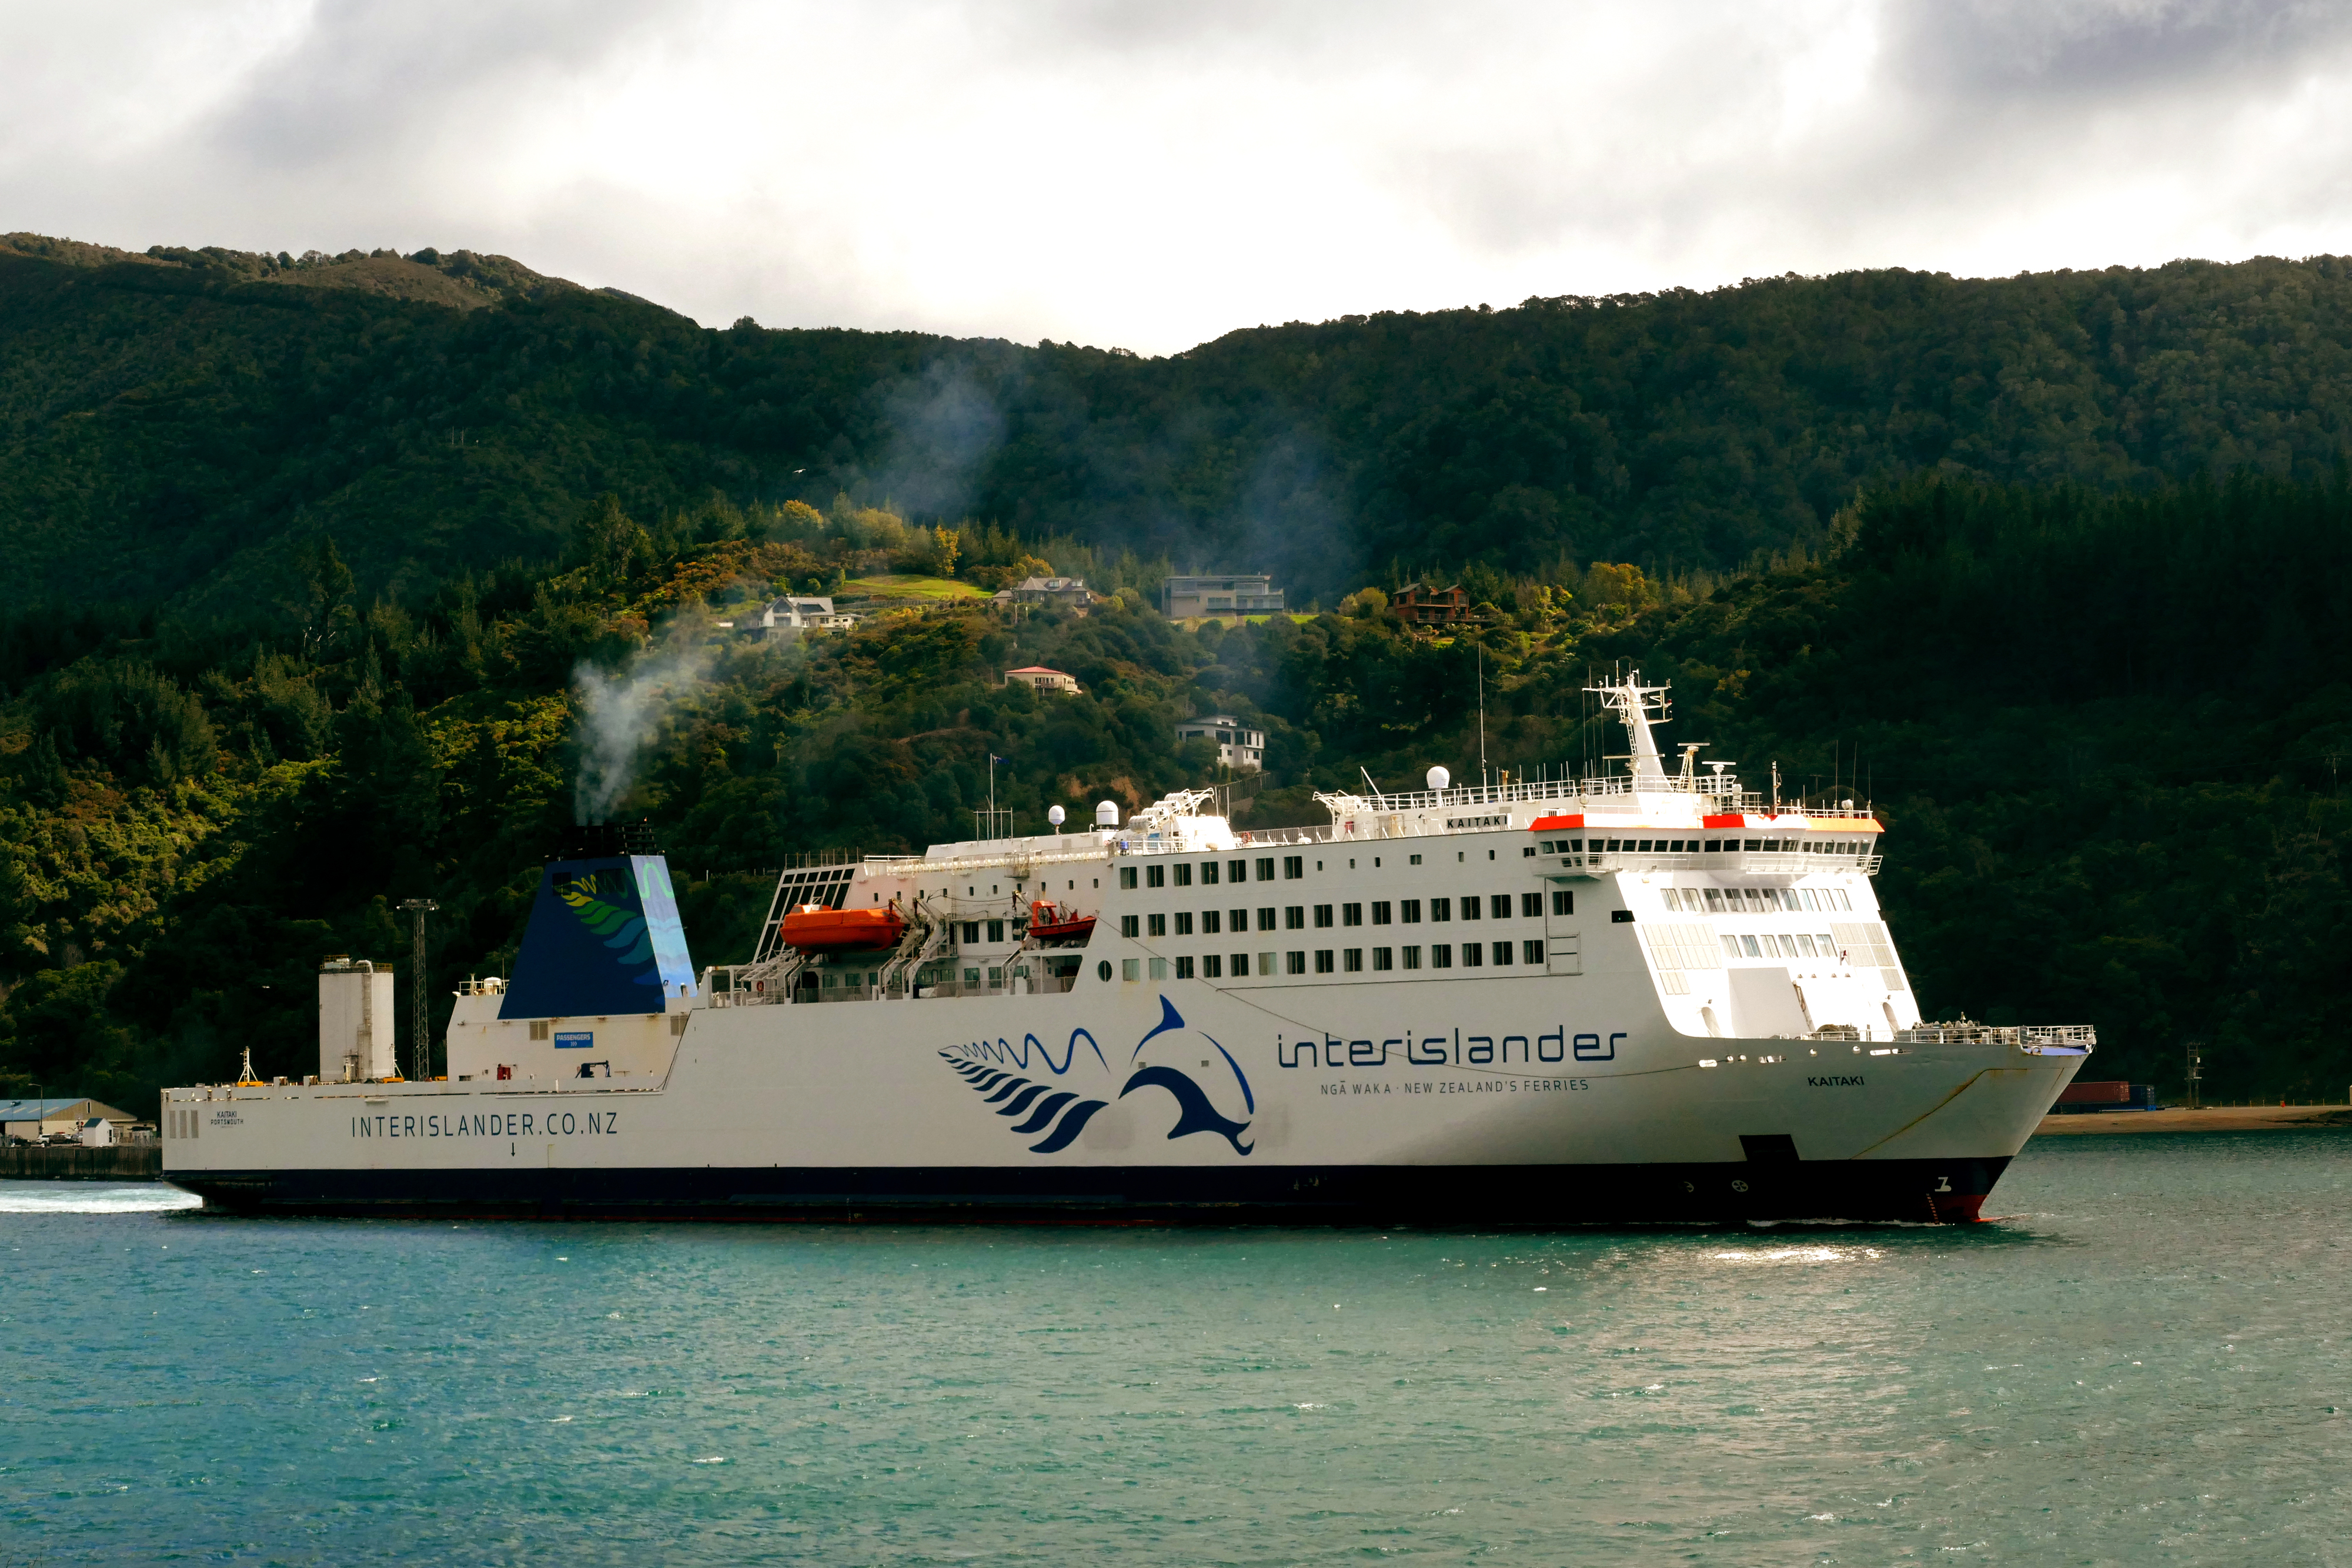
sea, boat, river, ship, transport, vehicle, cargo ship, waterway, ferry, publicdomain, channel, lumixfz1000, interislander, kaitaki, watercraft, cruise ship, motor ship, passenger ship, freight transport, ocean liner, roll on roll off